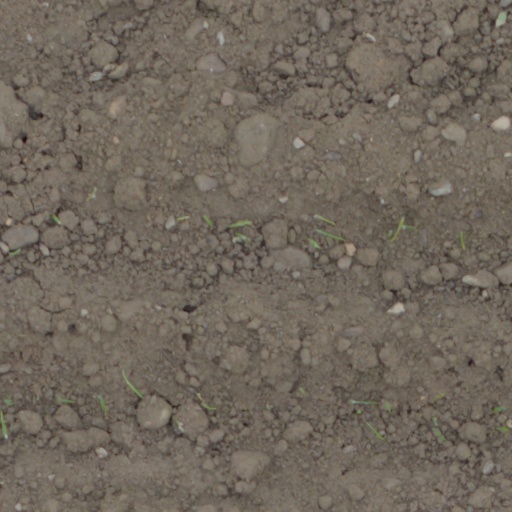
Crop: wheat